Burrowing Owl Estate

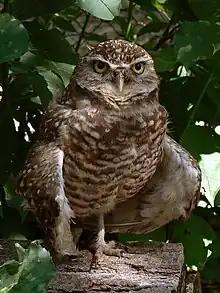
The "A. c. hypugaea" or northern burrowing owl that is the namesake of the winery.

Burrowing Owl owns 140 acres of vineyards and produces between 28,000 and 30,000 cases of wine each vintage. Organic viticulture techniques are used by the winery as part of the environmental policy.